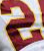
Number: 2